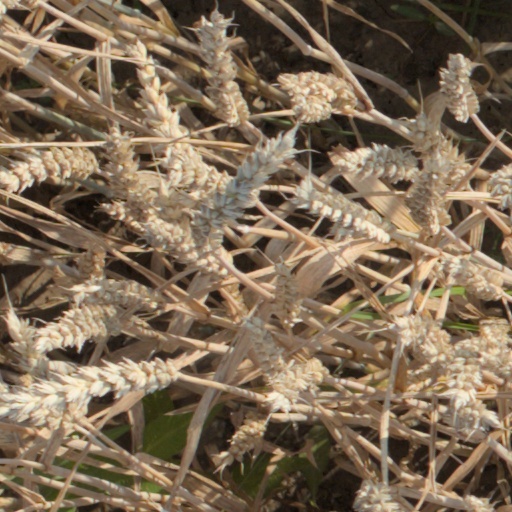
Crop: wheat